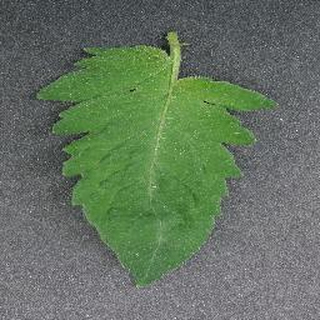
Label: healthy_tomato